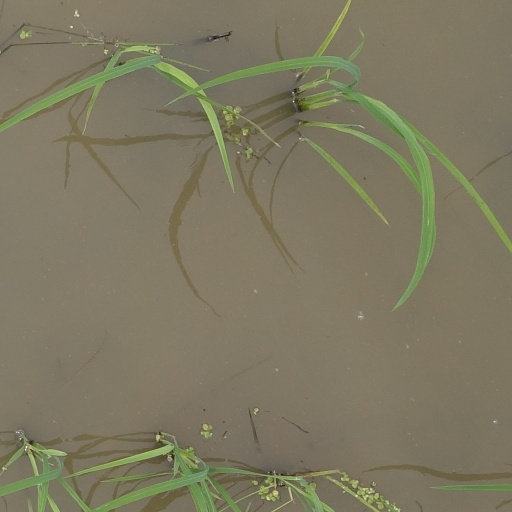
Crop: rice